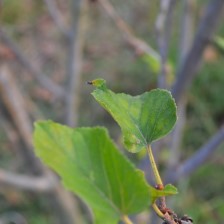
Variety: Kamphaengsaeng42